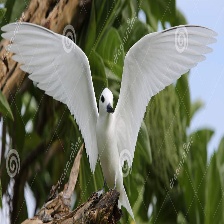
Species: FAIRY TERN
Scientific name: STERNULA NEREIS